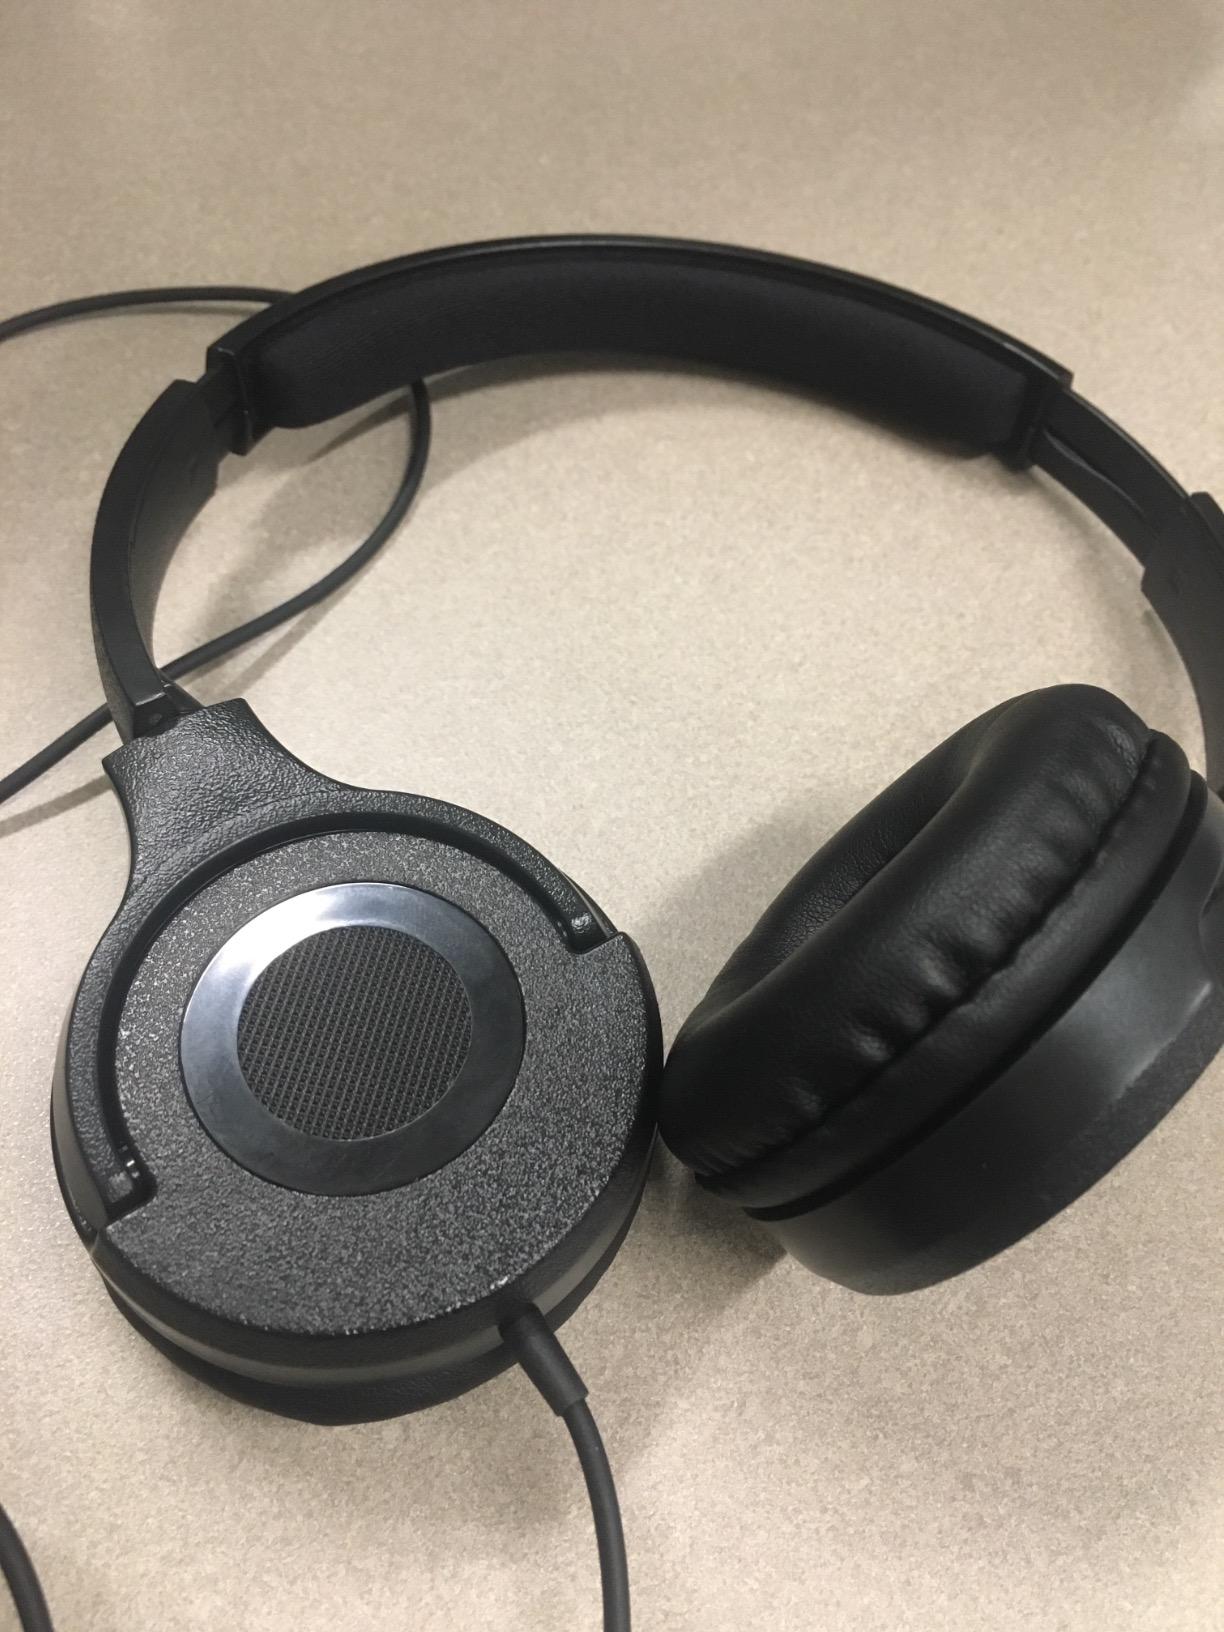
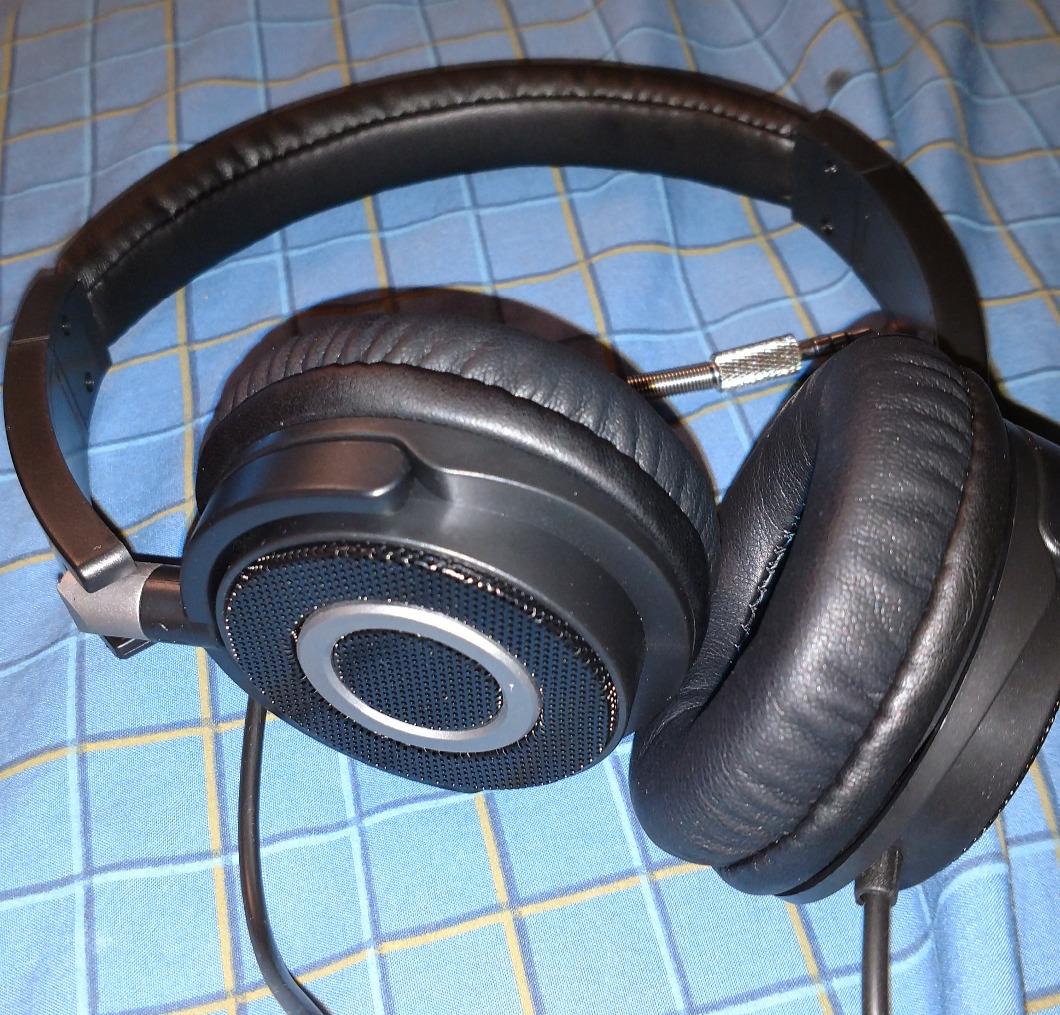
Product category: headphones
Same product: yes